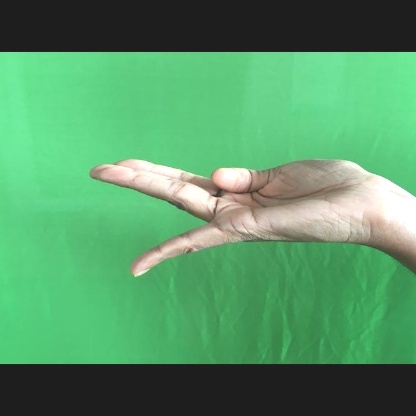
Mudra: Chaturam